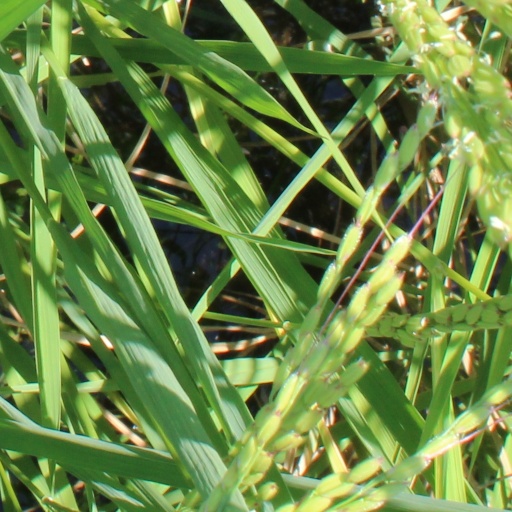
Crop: rice